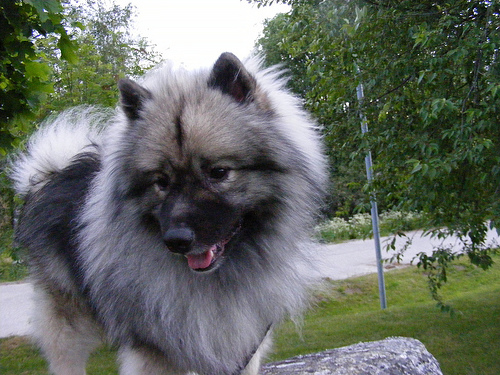
Animal: dog
Breed: keeshond